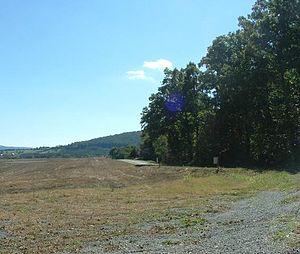
Charles Sidney Winder, est un officier de carrière de l'armée des États-Unis et un général confédéré lors de la guerre de Sécession. Il est tué au combat lors de la bataille de Cedar Mountain.